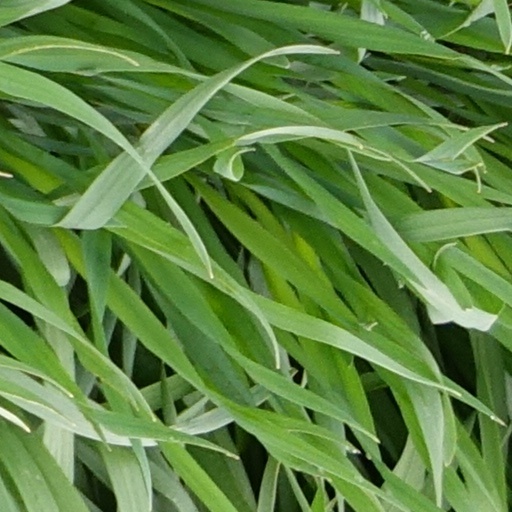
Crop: wheat